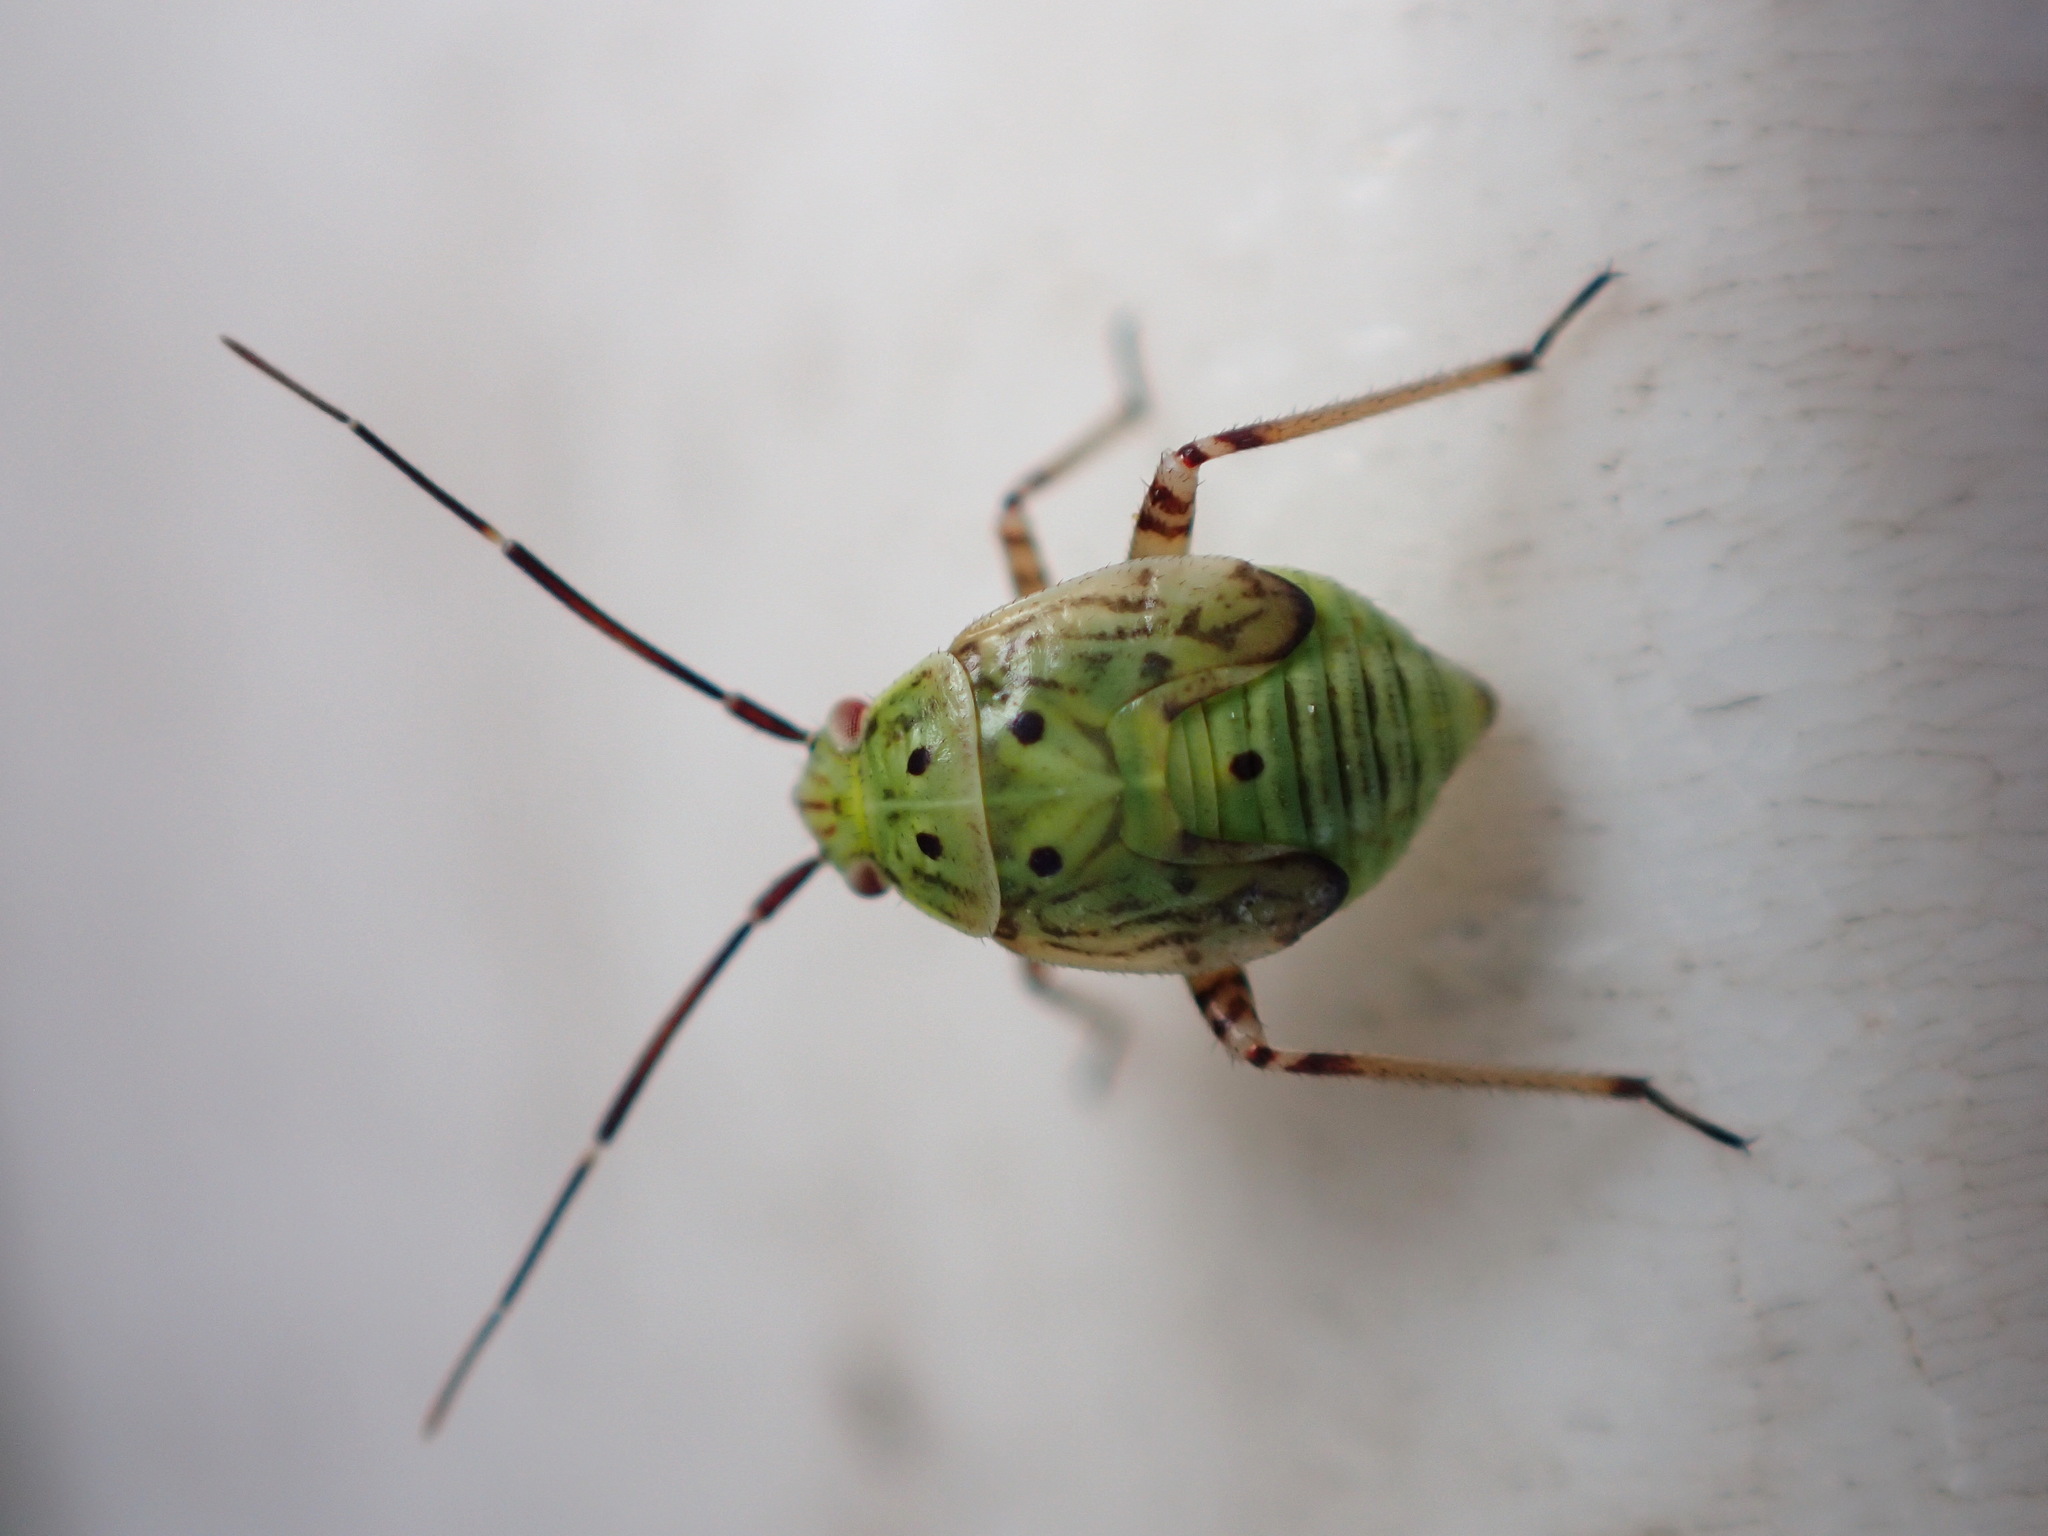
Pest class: lygus_bug